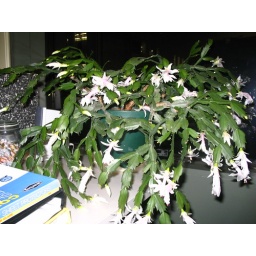
christmas cactus jon desk in front of office window, evening, june 2005